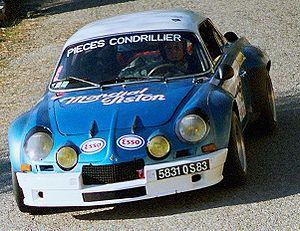
Alpine est un constructeur automobile français, propriété du groupe Renault.
Le groupe Renault [ʁəno] est un constructeur automobile français. Il est lié aux constructeurs japonais Nissan depuis 1999 et Mitsubishi depuis 2017, à travers l'alliance Renault-Nissan-Mitsubishi qui est, au premier semestre 2017, le premier constructeur automobile mondial. Le groupe Renault possède des usines et filiales à travers le monde entier. Fondée par les frères Louis, Marcel et Fernand Renault en 1899, l'entreprise joue, lors de la Première Guerre mondiale, un rôle essentiel. Elle se distingue ensuite rapidement par ses innovations, en profitant de l'engouement pour la voiture des « années folles » et produit alors des véhicules « haut de gamme ».
L'Alpine A110 est une voiture sportive française développée par Jean Rédélé et fabriquée à Dieppe par Alpine entre 1962 et 1977 à partir de mécaniques Renault.
Renault est connu pour ses modèles populaires qui font partie des meilleures ventes en France et en Europe, comme les Juvaquatre, 4CV, Dauphine, R4, R5 et Clio.